Altstadt (Munich)

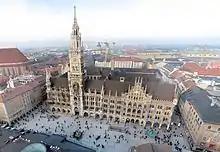
"Marienplatz" with new Town Hall

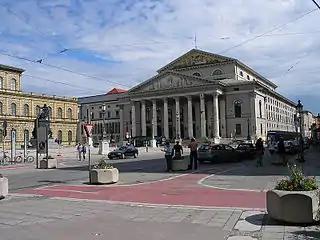
"Max-Josephs-Platz"

The name of the Graggenauer district is derived from the Graggenau, a ground name mentioned in 1325 as "Grakkaw" and 1326/27 as "Gragkenawe", which has its roots in the word Krack, which means raven, crow. The "Graggenauer Viertel" was the only one, which was named after its captain with its first documentary mention as "Wilbrechtsviertel". It was called 1420/21 the "Hansens Barts Viertel", 1433 the "Scharfzahns Viertel", and again in 1439 the "Wilbrechts Viertel" after the captains at the time. The other districts were also named after their captains at times. Together with the "Kreuzviertel", the "Graggenauer Viertel" formed the area of the "Frauenpfarrei" (women's parish) in the Middle Ages and, from 1954, the district of "Altstadt Nord".